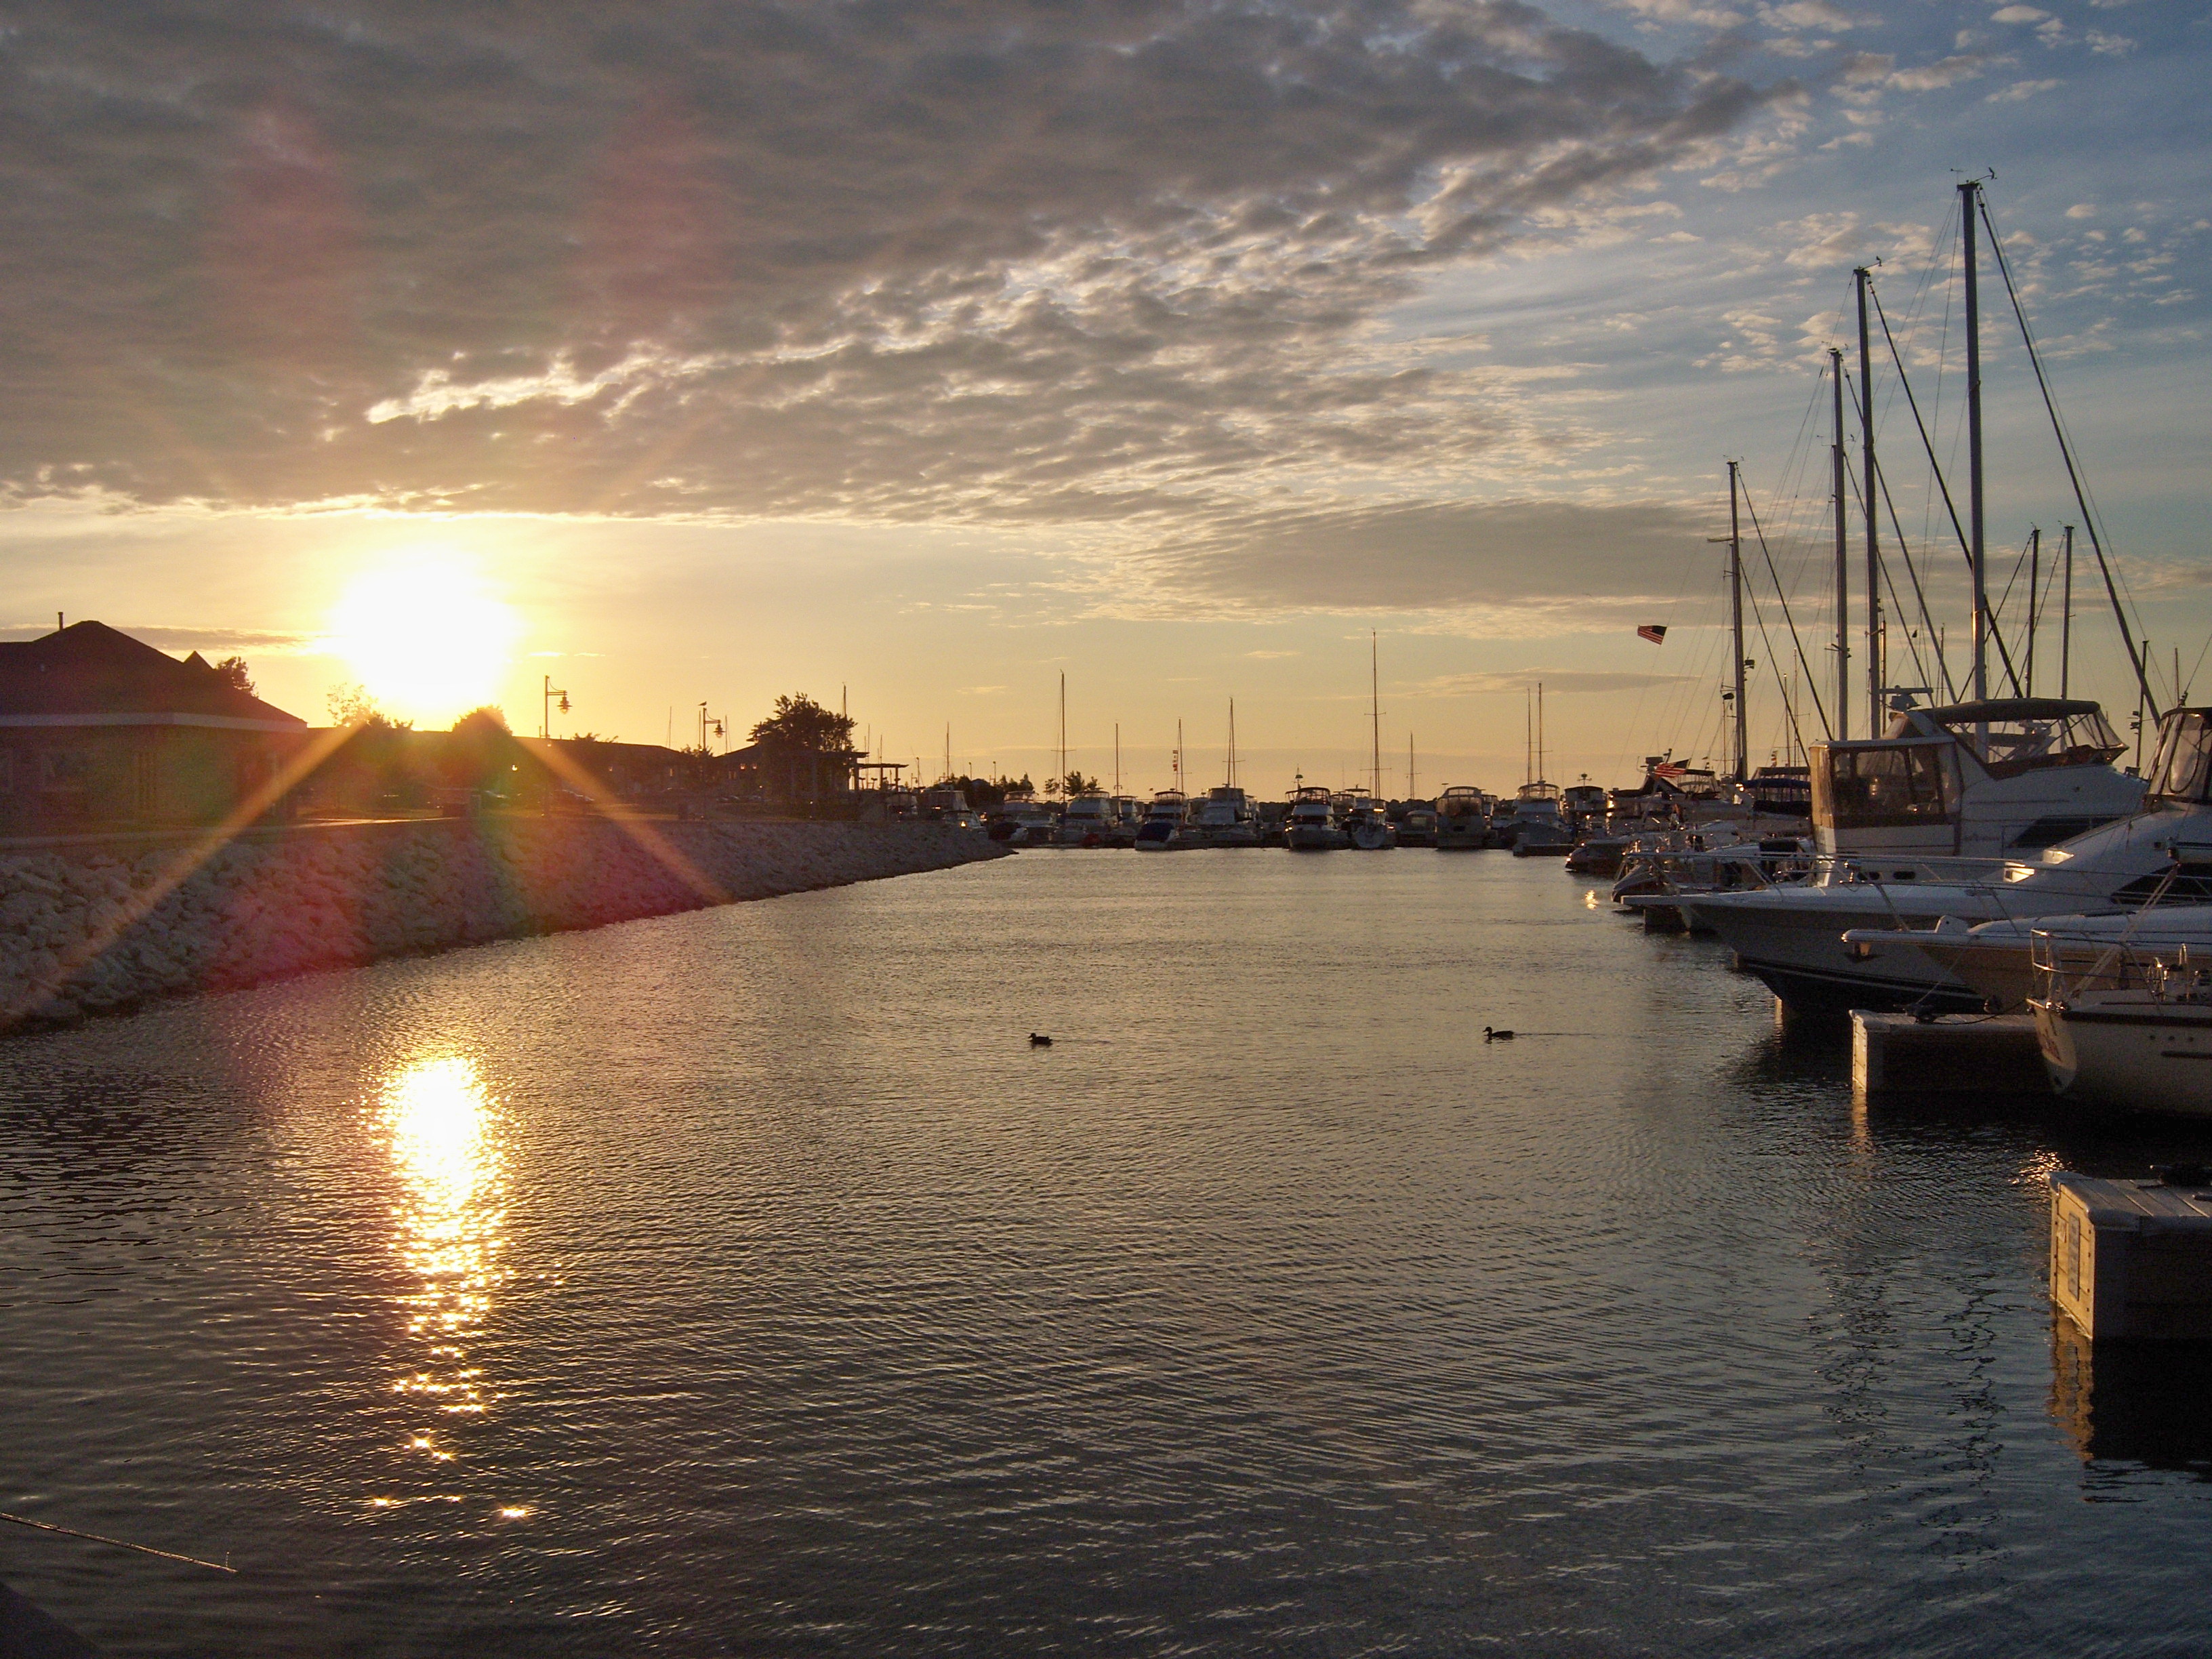
sea, coast, horizon, dock, cloud, sunrise, sunset, sunlight, morning, dawn, river, dusk, evening, reflection, vehicle, bay, marina, waterway, wisconsin, kenoshacounty, kenosha, afterglow